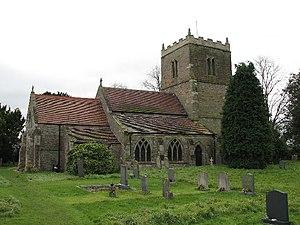
Plusieurs églises sont ou ont été dédiées à saint Wilfrid, évêque northumbrien de la fin du VIIᵉ siècle mort en 709 ou 710.